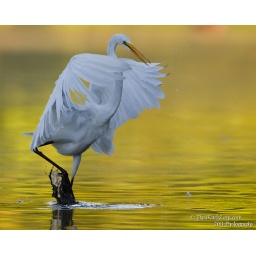
Great White Egret walking in the muddy water